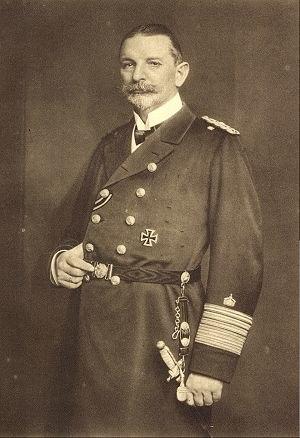
Edouard von Capelle, né le 10 octobre 1855 à Celle et décédé le 23 février 1931 à Wiesbaden, est un officier de marine allemand qui fut amiral et ministre de la Marine.